Garratt locomotive

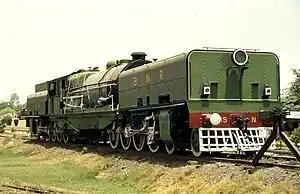
Bengal Nagpur Railway 815, Class N (BP 6594 of 1930), at the National Rail Museum, New Delhi

Rhodesia imported 246 gauge Garratts of four different wheel arrangements: s of the 13th, 14th and 14A classes; s of the 15th class, s of the 16th, 16A, and 18th classes; and s of the 20th and 20A classes. Many went to Zambia Railways in 1967 when Rhodesia Railways surrendered the lines in Zambia to its government. Zimbabwe's economic and political situation has extended the life of its Garratts. Five Garratts, including some from the Zimbabwe National Railway Museum, were returned to service in 2004–05 to haul commuter trains. they were performing shunting duties around the city of Bulawayo.